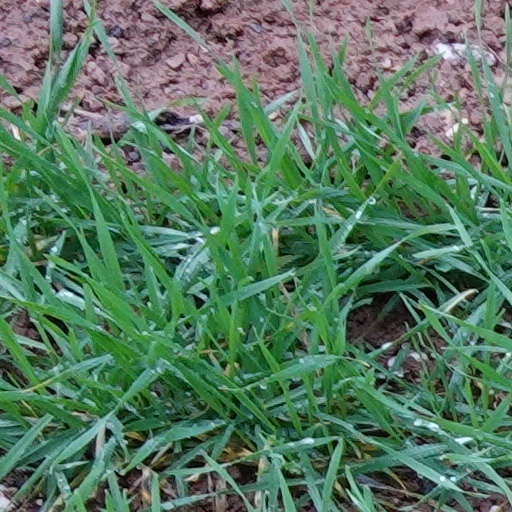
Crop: wheat